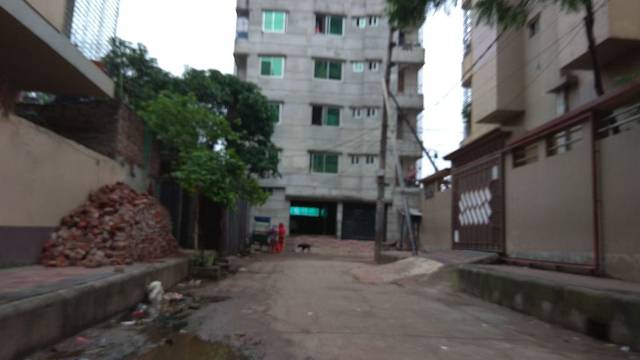
Region: Bangladesh
Coordinates: 23.821, 90.377